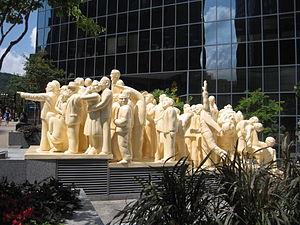
La sculpture ""La Foule Illuminée"" de Raymond Mason. Vue de côté sur l'Avenue McGill College à Mtl"
La Foule illuminée est une sculpture réalisée en 1985 par le sculpteur franco-britannique Raymond Mason.